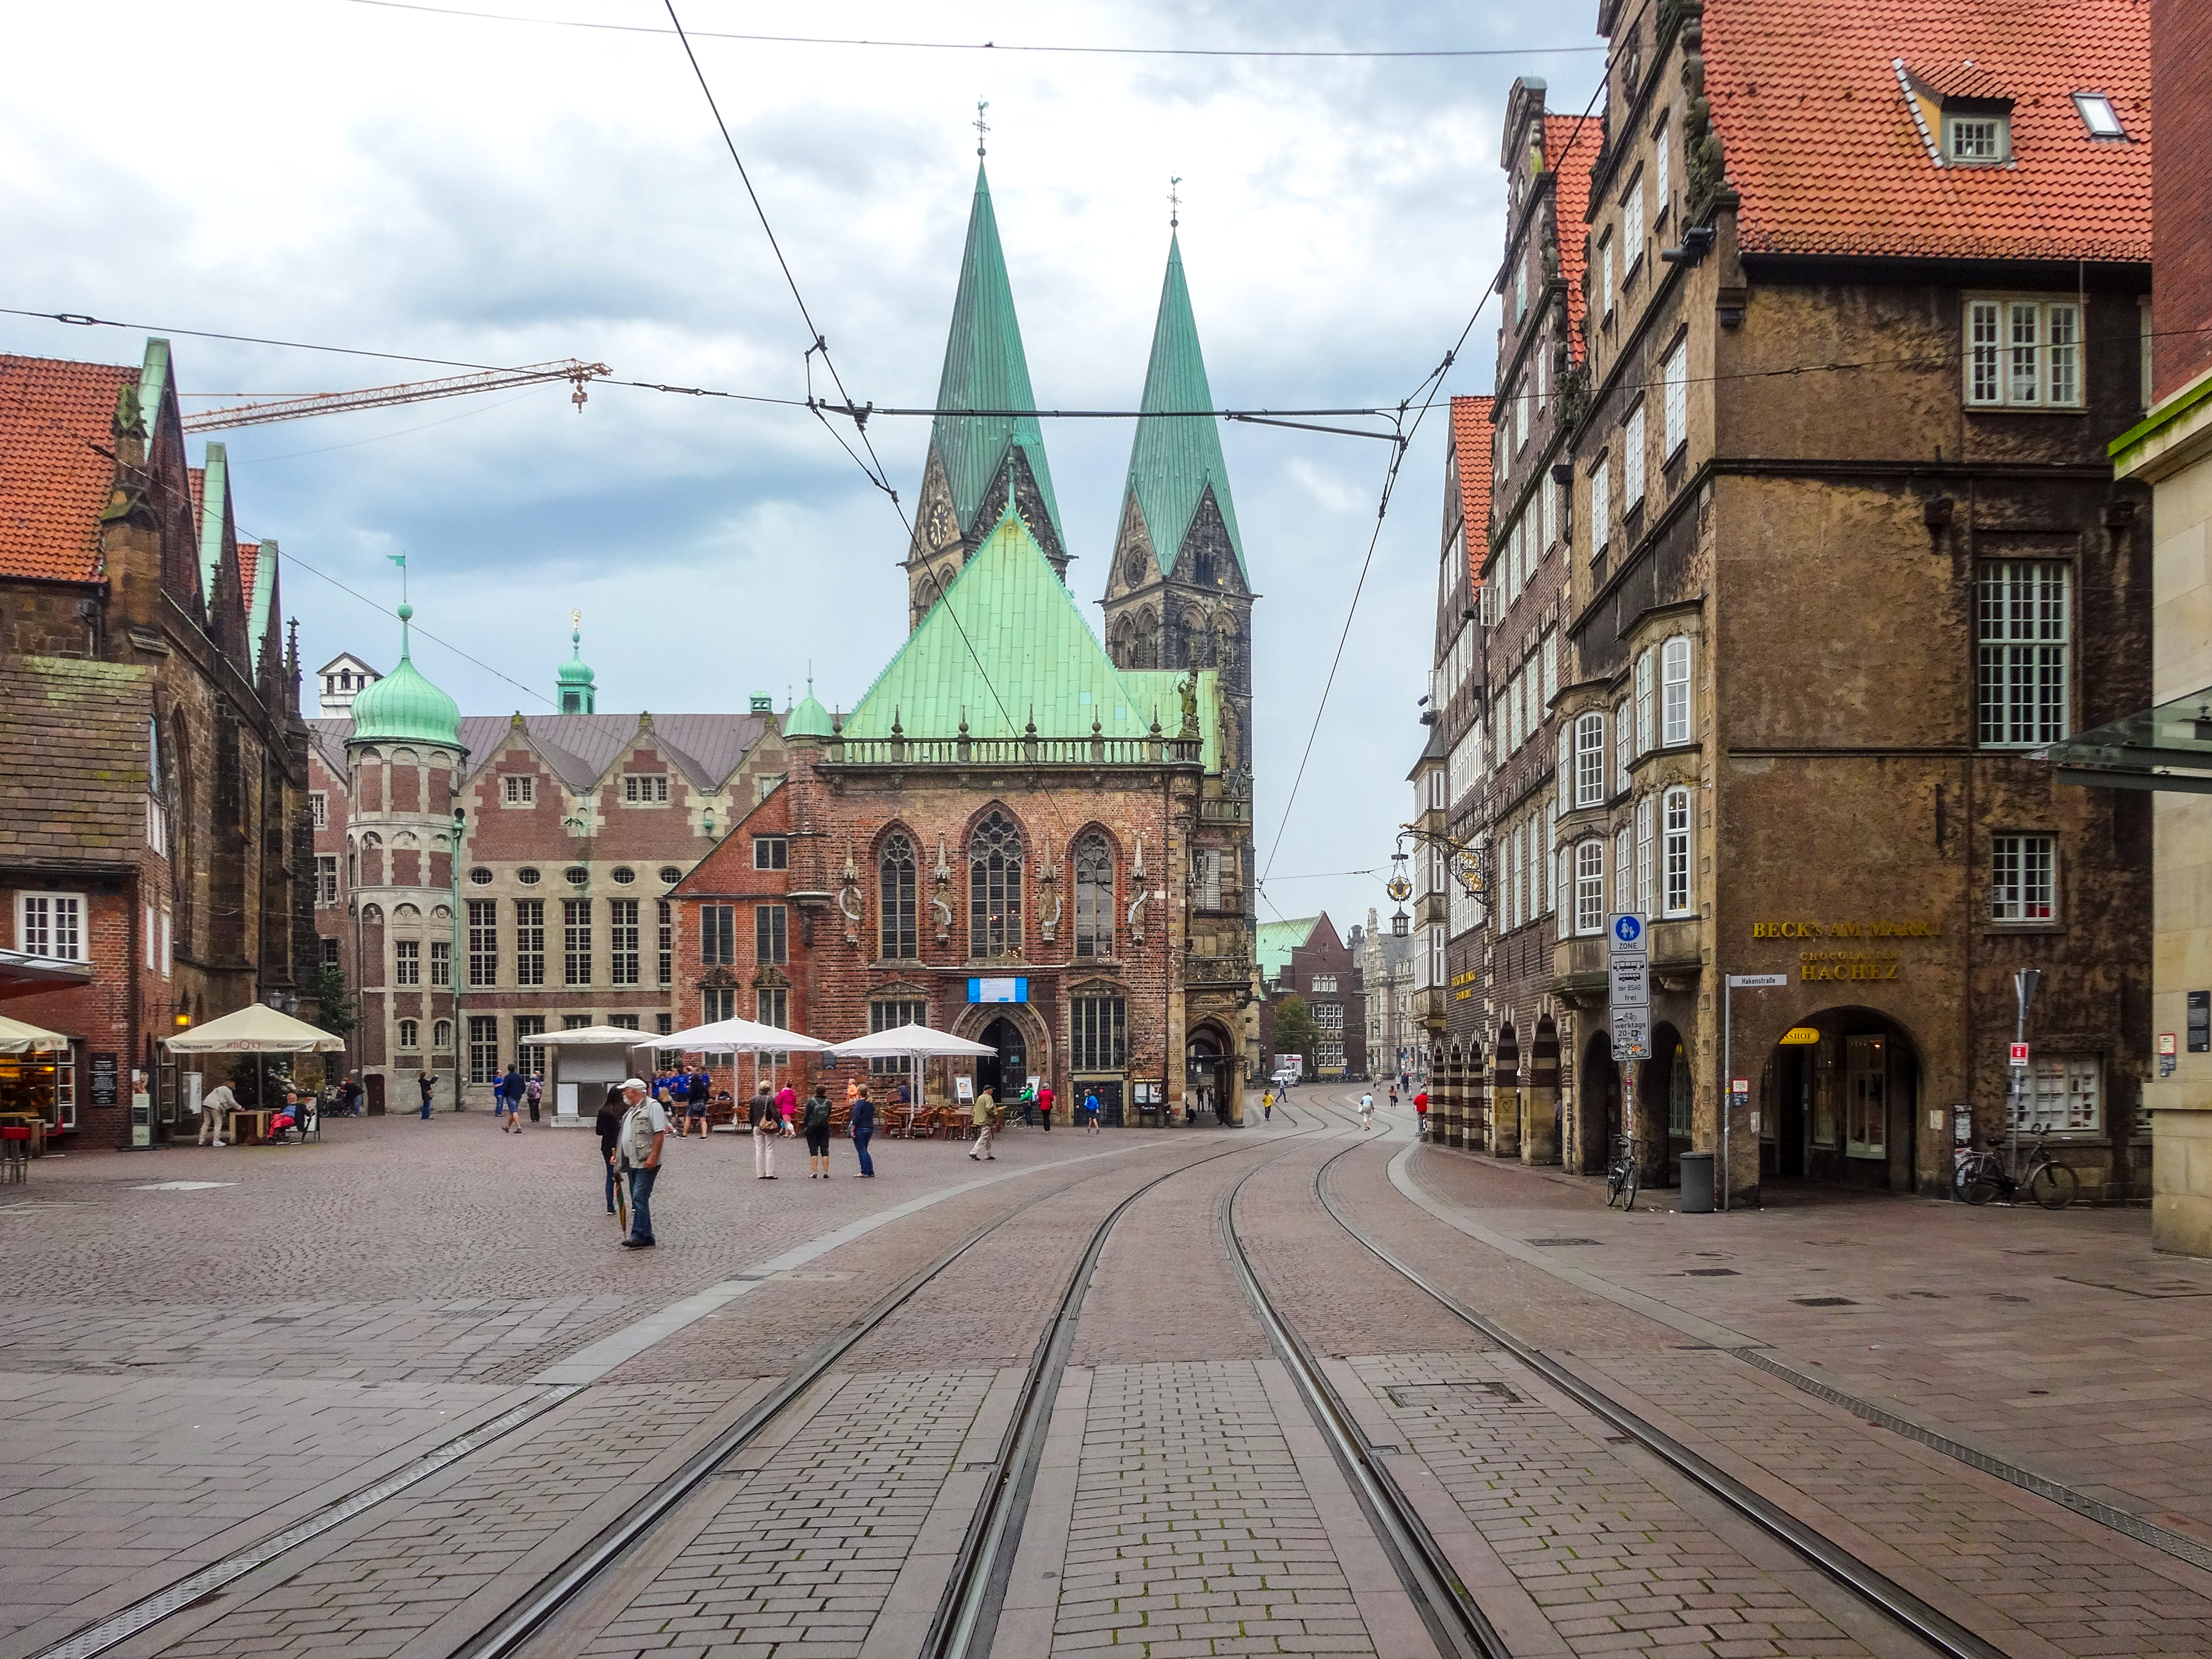
bremen, city, center, architecture, historically, rails, wires, cityscape, church, building, germany, old, facade, sky, cloud, daytime, infrastructure, road surface, thoroughfare, travel, window, road, neighbourhood, morning, flooring, wood, landmark, metropolis, metropolitan area, urban area, pedestrian, mixed use, tower, downtown, urban design, tree, street, spire, track, town square, nonbuilding structure, cobblestone, lane, tourism, vacation, tourist attraction, transport, winter, evening, plaza, medieval architecture, steeple, turret